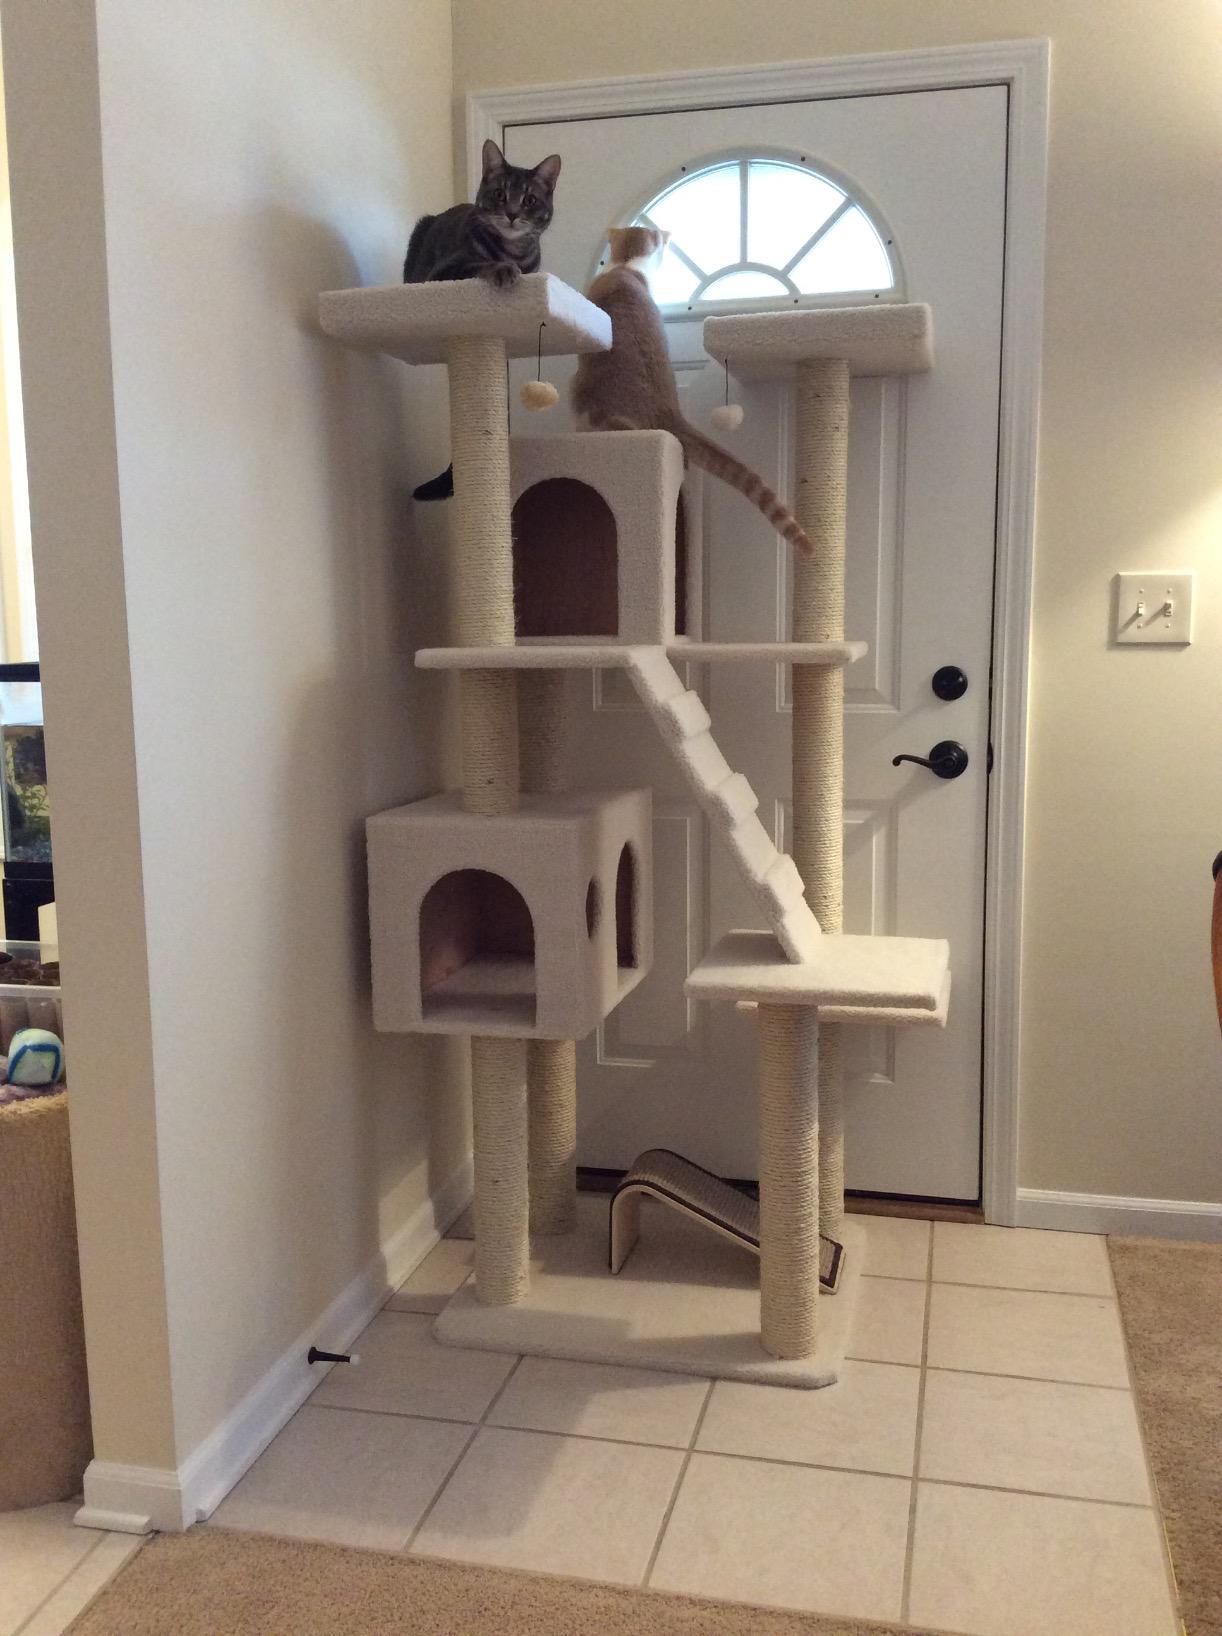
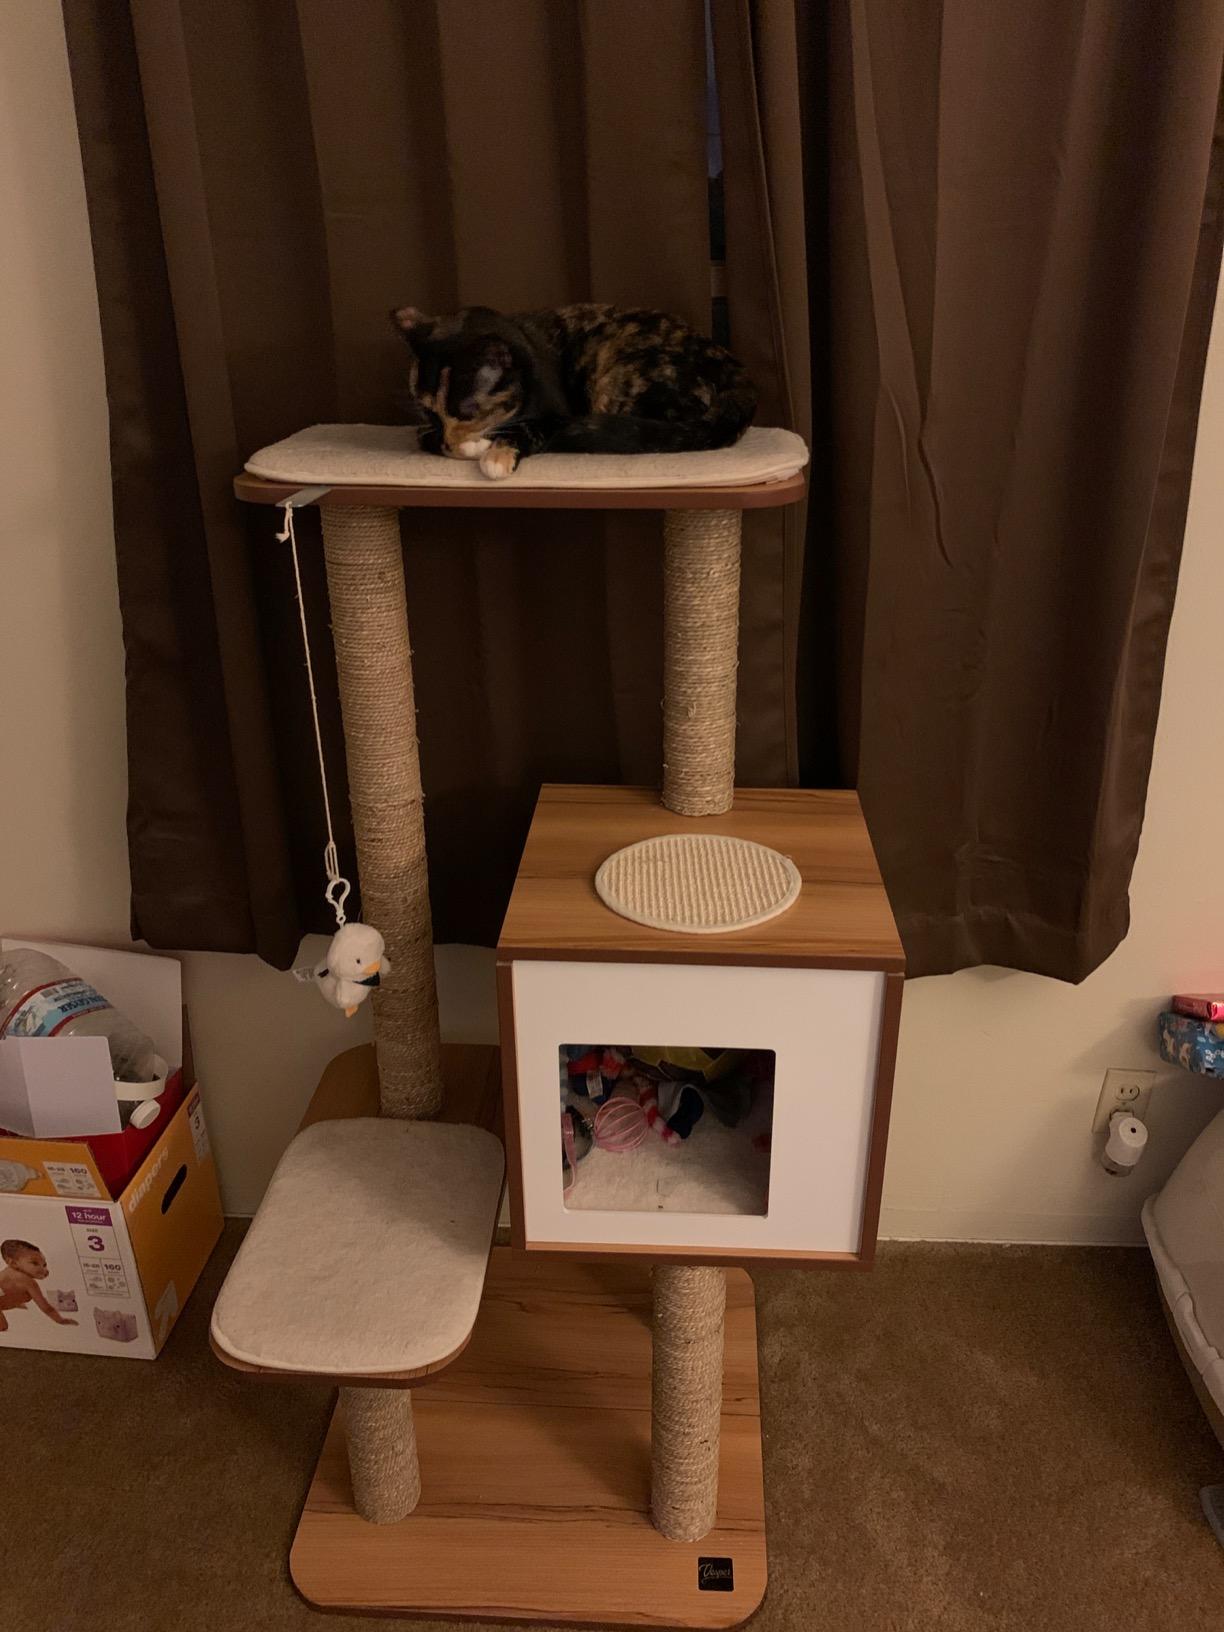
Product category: items_cat tree
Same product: no